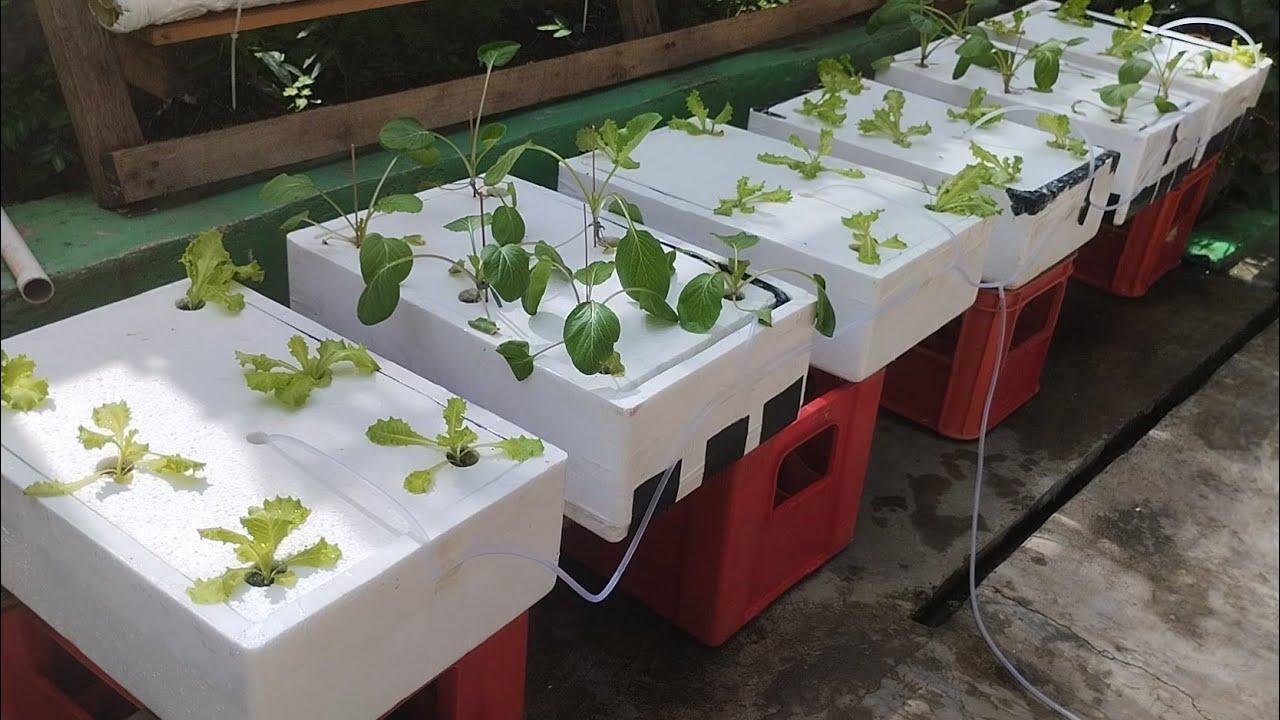
Banda lenye mimea inayotumia maji bila udongo, ikiwa imeoteshwa katika visanduku vitano vyeupe vyenye matundu juu, na mimea hio kupandwa katika hayo matundu. Huku visanduku hivyo vyeupe vikiwa juu ya makasha makubwa yenye rangi nyekundu, na kando kukiwa na meza ya kijani.